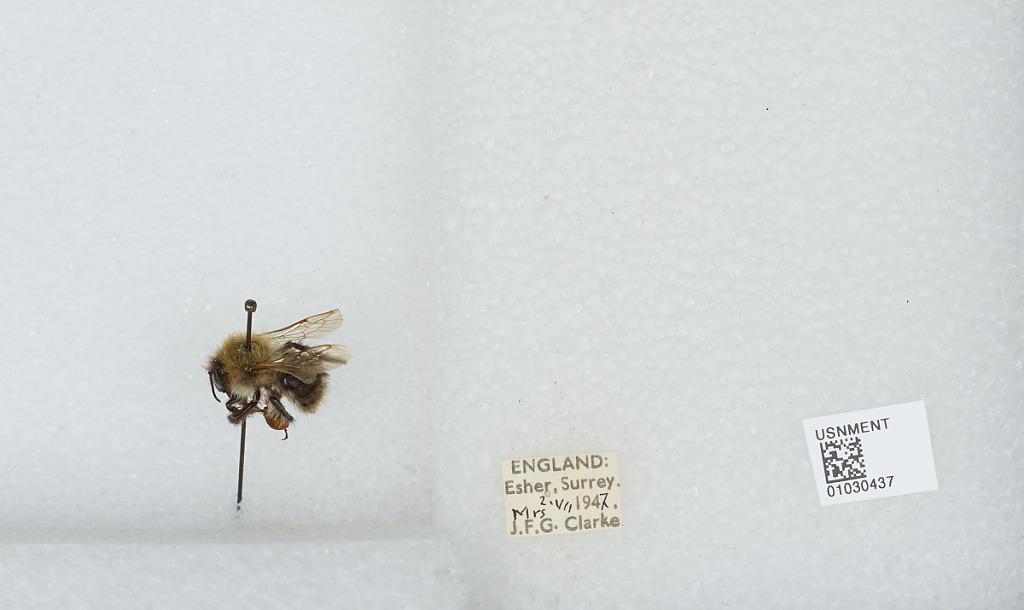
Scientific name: Bombus (Thoracobombus) pascuorum (Scopoli)
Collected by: J. Clarke
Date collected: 1947-7-2
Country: United Kingdom
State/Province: England
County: Surrey
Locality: Esher
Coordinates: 51.3691, -0.365